Baseball Bugs

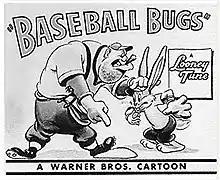

Baseball Bugs is a 1946 Warner Bros. "Looney Tunes" theatrical animated cartoon directed by Friz Freleng. The short was released on February 2, 1946, and stars Bugs Bunny.